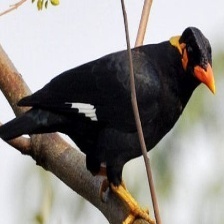
Species: ENGGANO MYNA
Scientific name: GRACULA ENGANENSIS